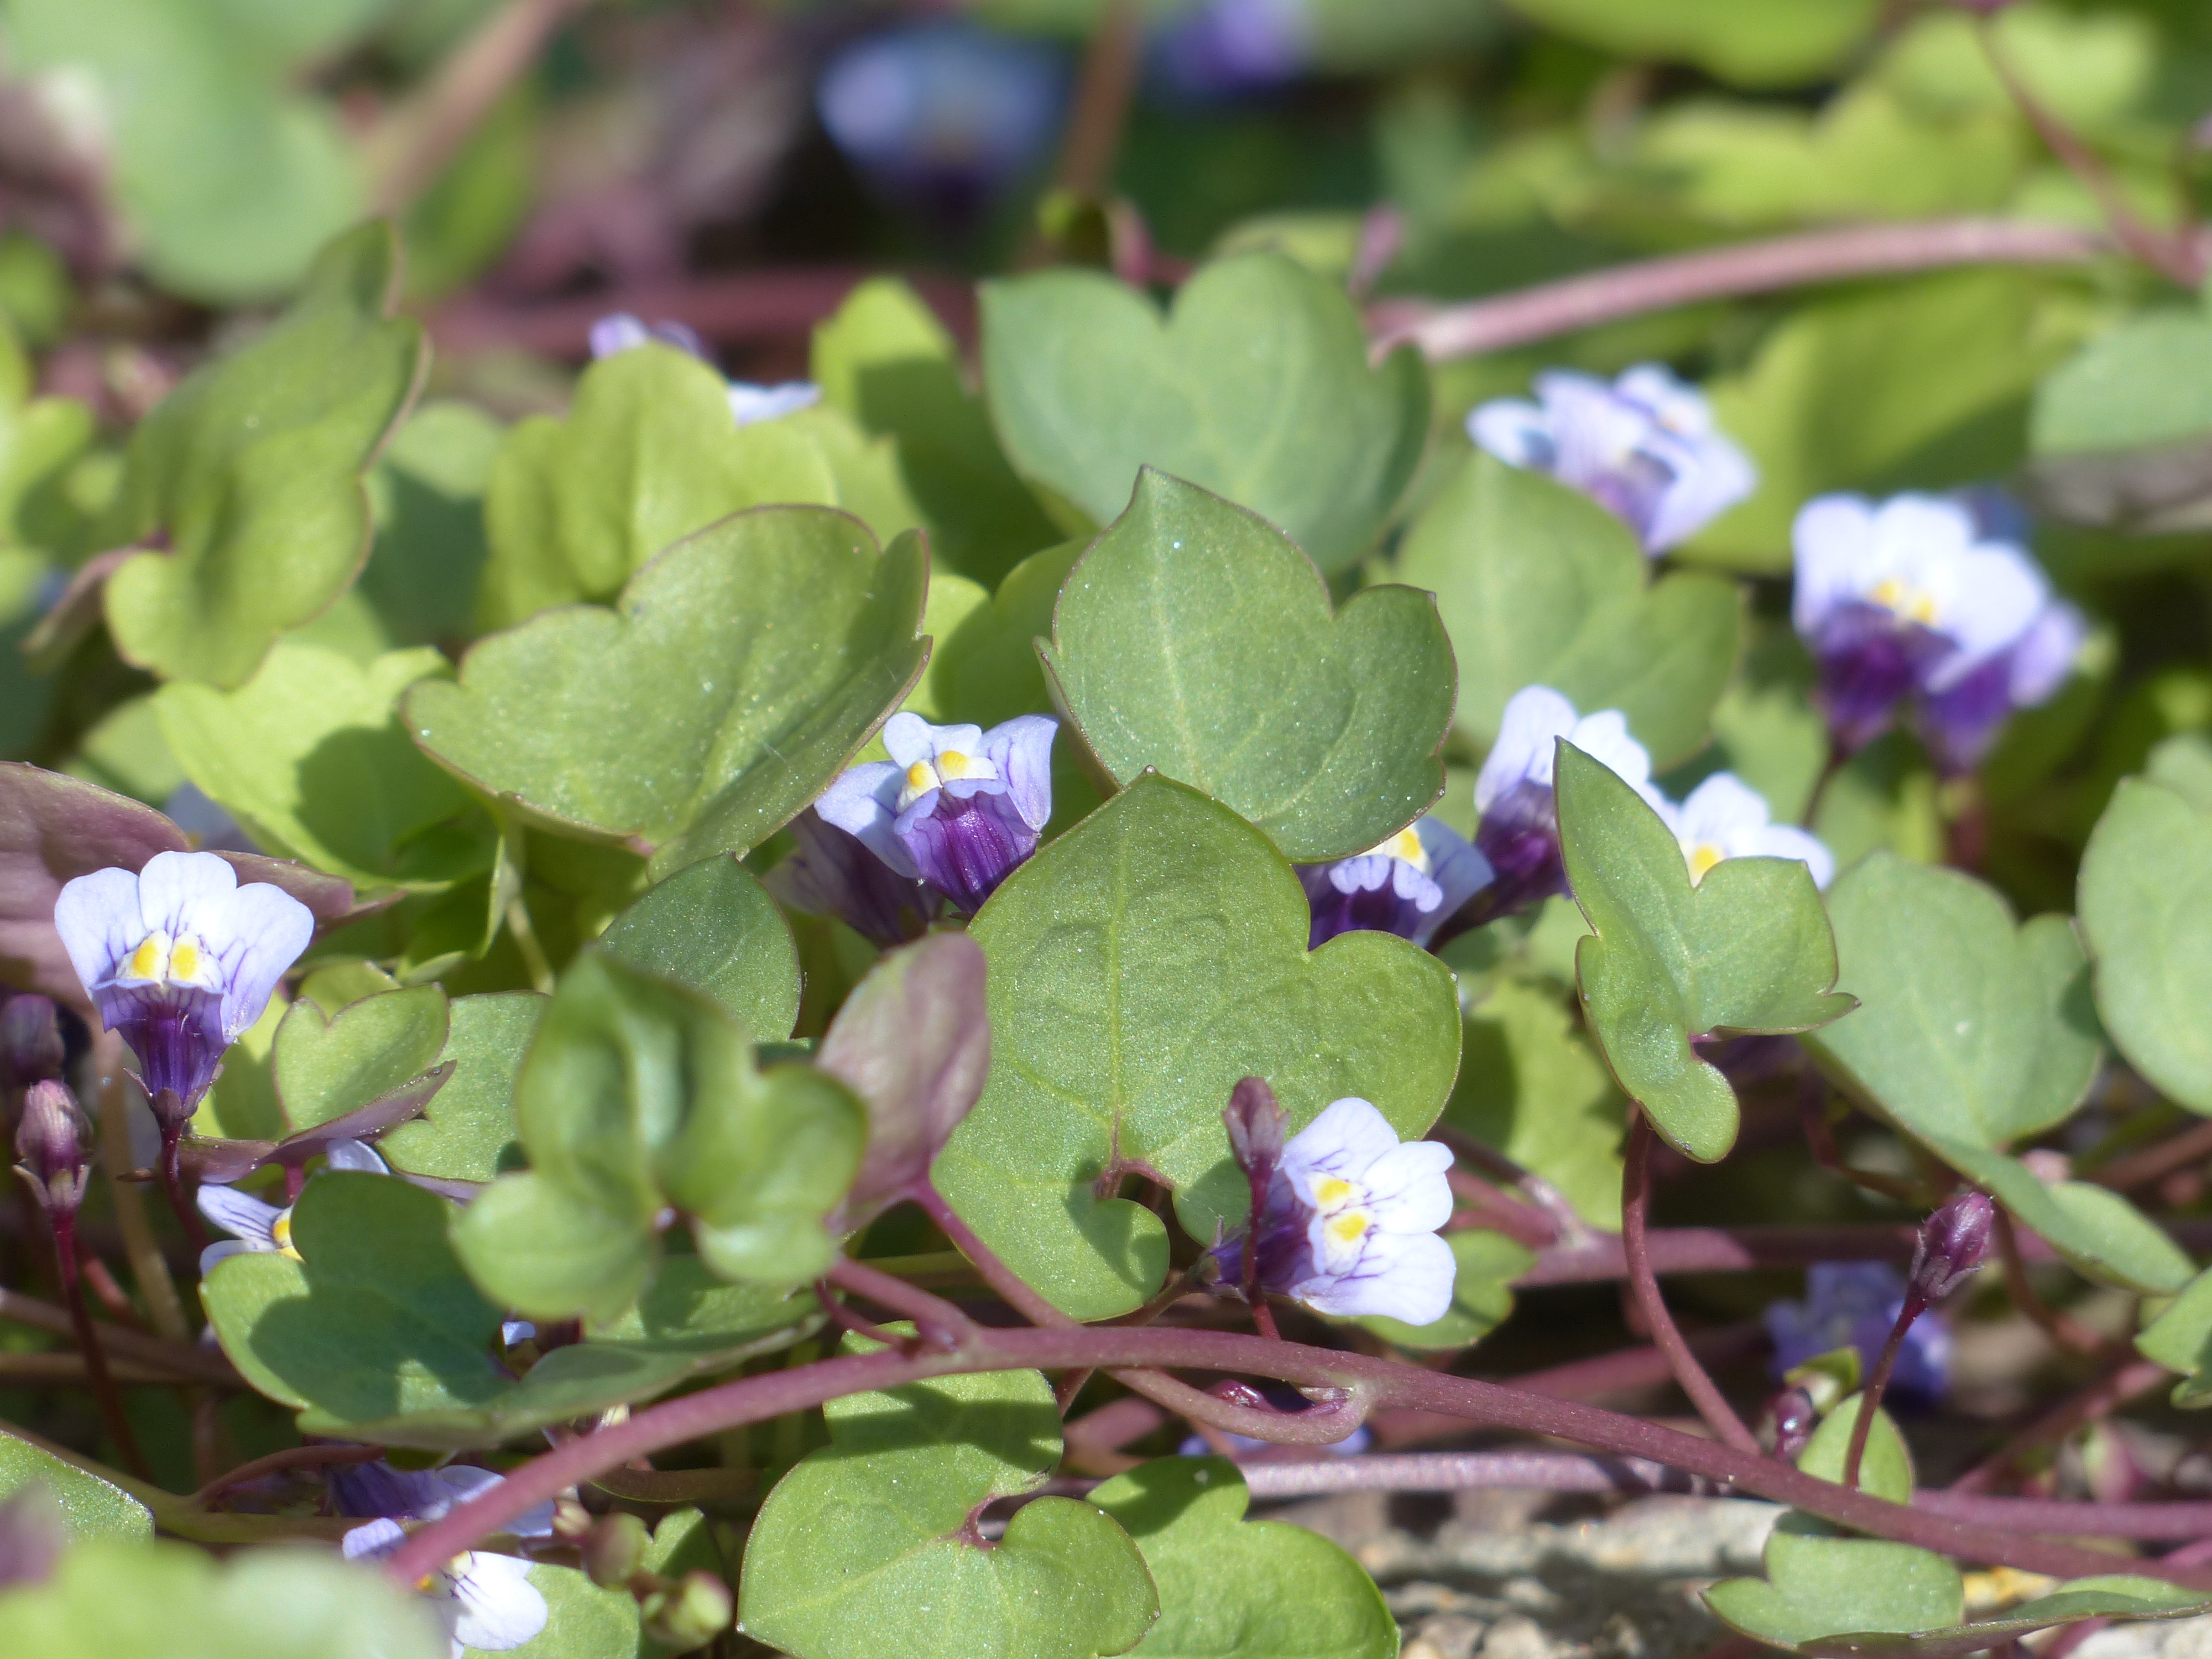
blossom, plant, flower, purple, petal, bloom, herb, produce, blue, garden, flora, wildflower, shrub, violet, cracks, viola, medicinal plant, ornamental plant, plantaginaceae, flowering plant, wallflower, stone garden, plantain greenhouse, hemikryptophyt, dulcimer herb, zymbelkraut, wall zimbelkraut, cymbalaria muralis, linaria cymbalaria, wall flower, chamaephyt, wall plant, ornamental garden plant, half light plant, annual plant, land plant, violet family, dayflower family, glechoma hederacea